Bart the Genius

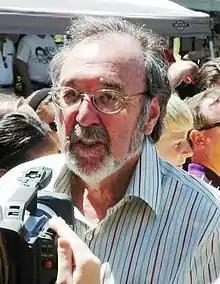
Executive producer James L. Brooks lists the episode amongst his favorites.

In its original American broadcast, "Bart the Genius" finished 47th place in the weekly ratings for the week of January 8–14, 1990 with a Nielsen rating of 12.7. It was the second-highest-rated show on Fox that week.